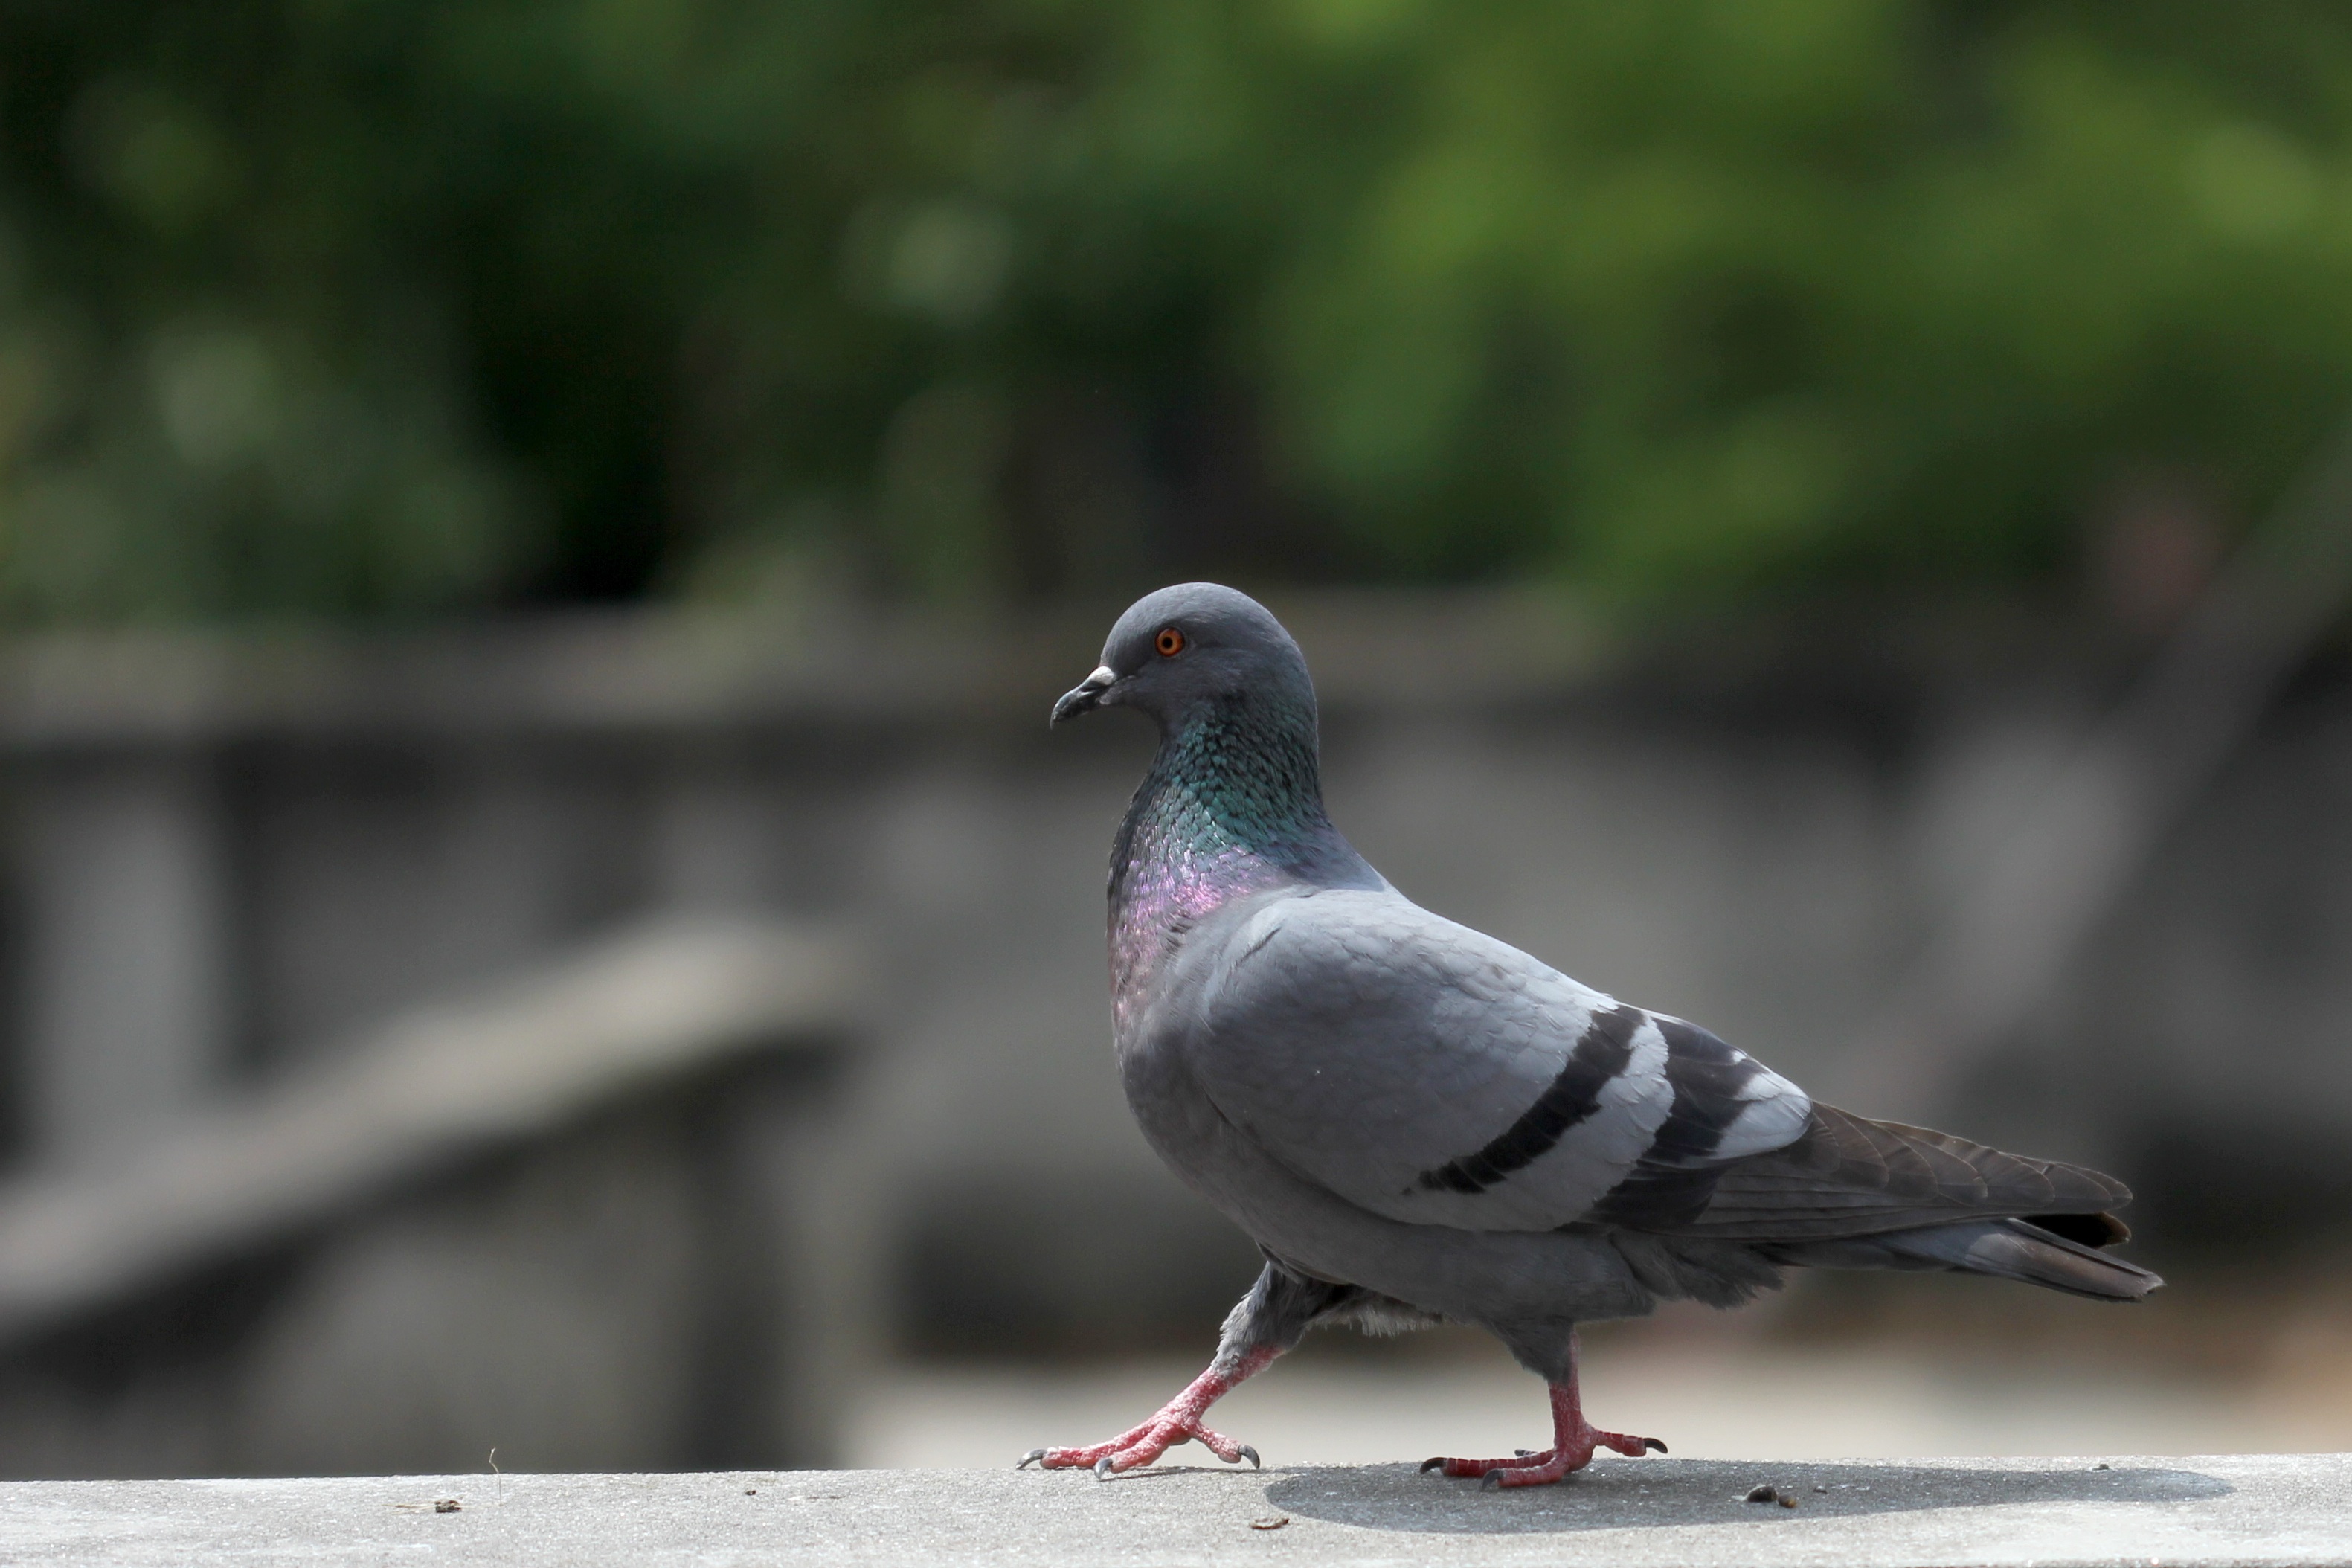
nature, bird, walk, wildlife, beak, gray, fauna, pigeon, vertebrate, elegant, pride, emberizidae, pigeons and doves, cinclidae, stock dove